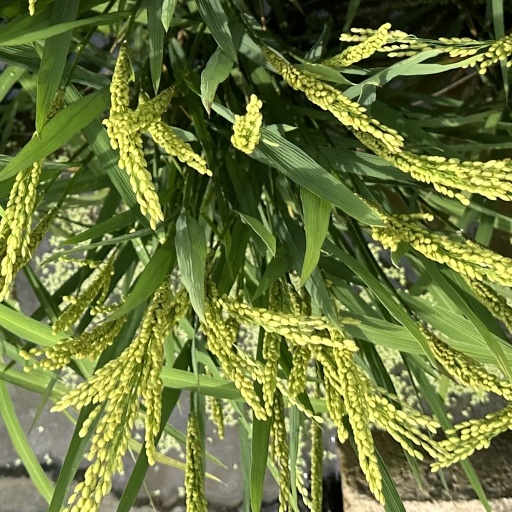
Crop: rice